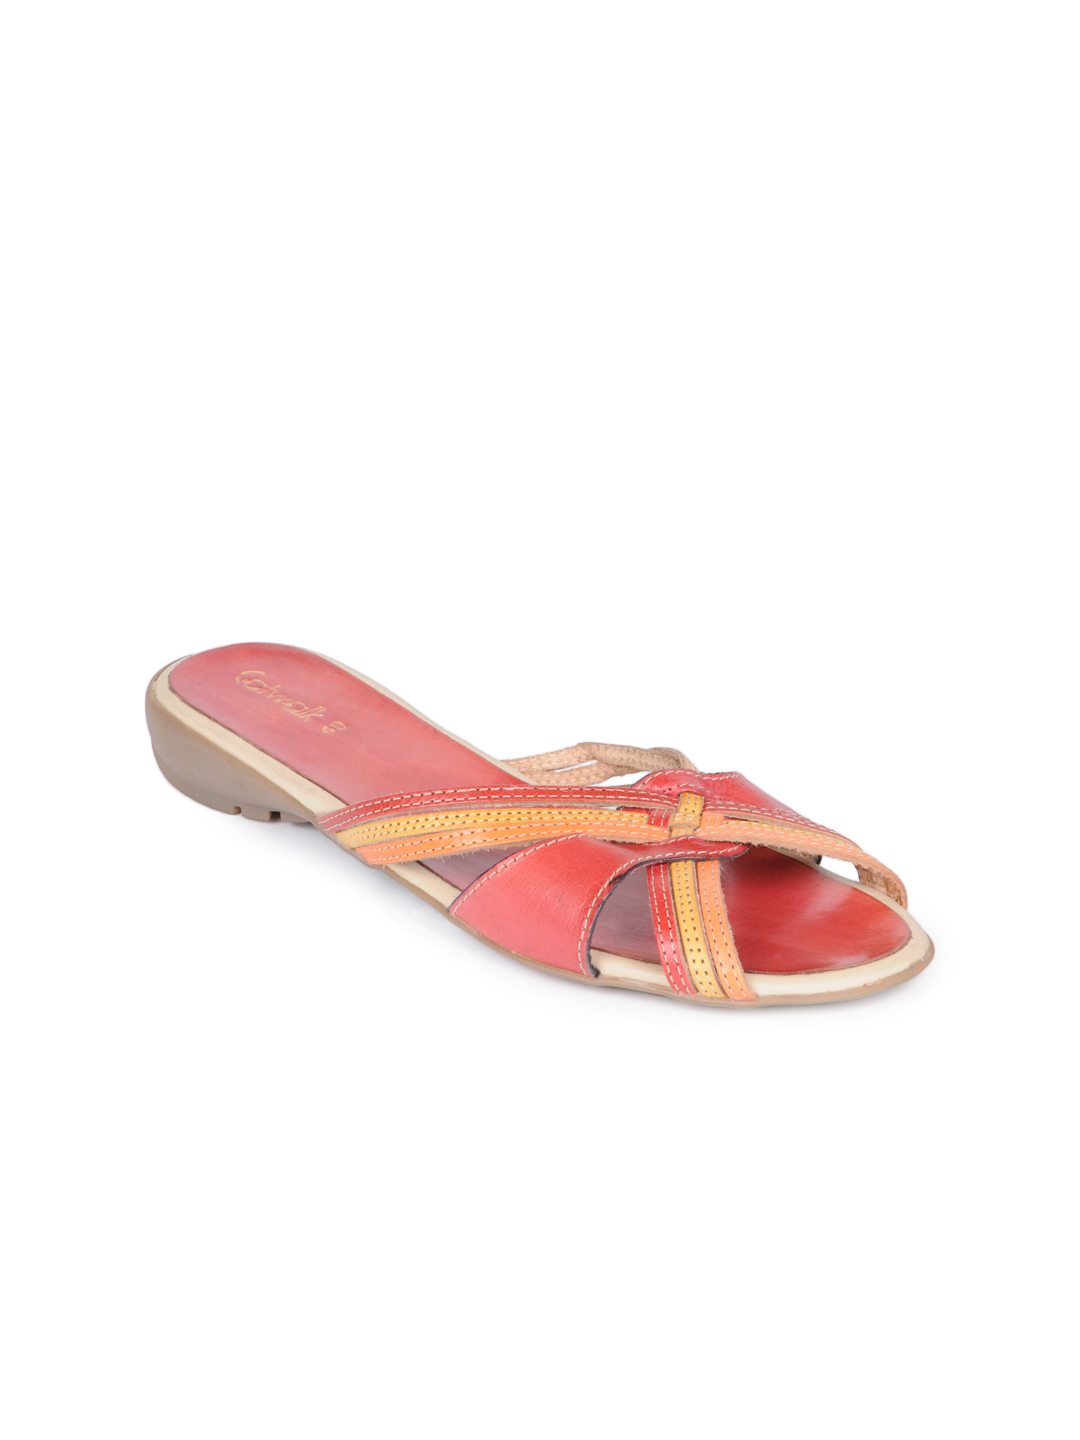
Catwalk Women Red Flats
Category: Footwear / Shoes / Heels
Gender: Women
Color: Red
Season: Winter 2015
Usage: Casual